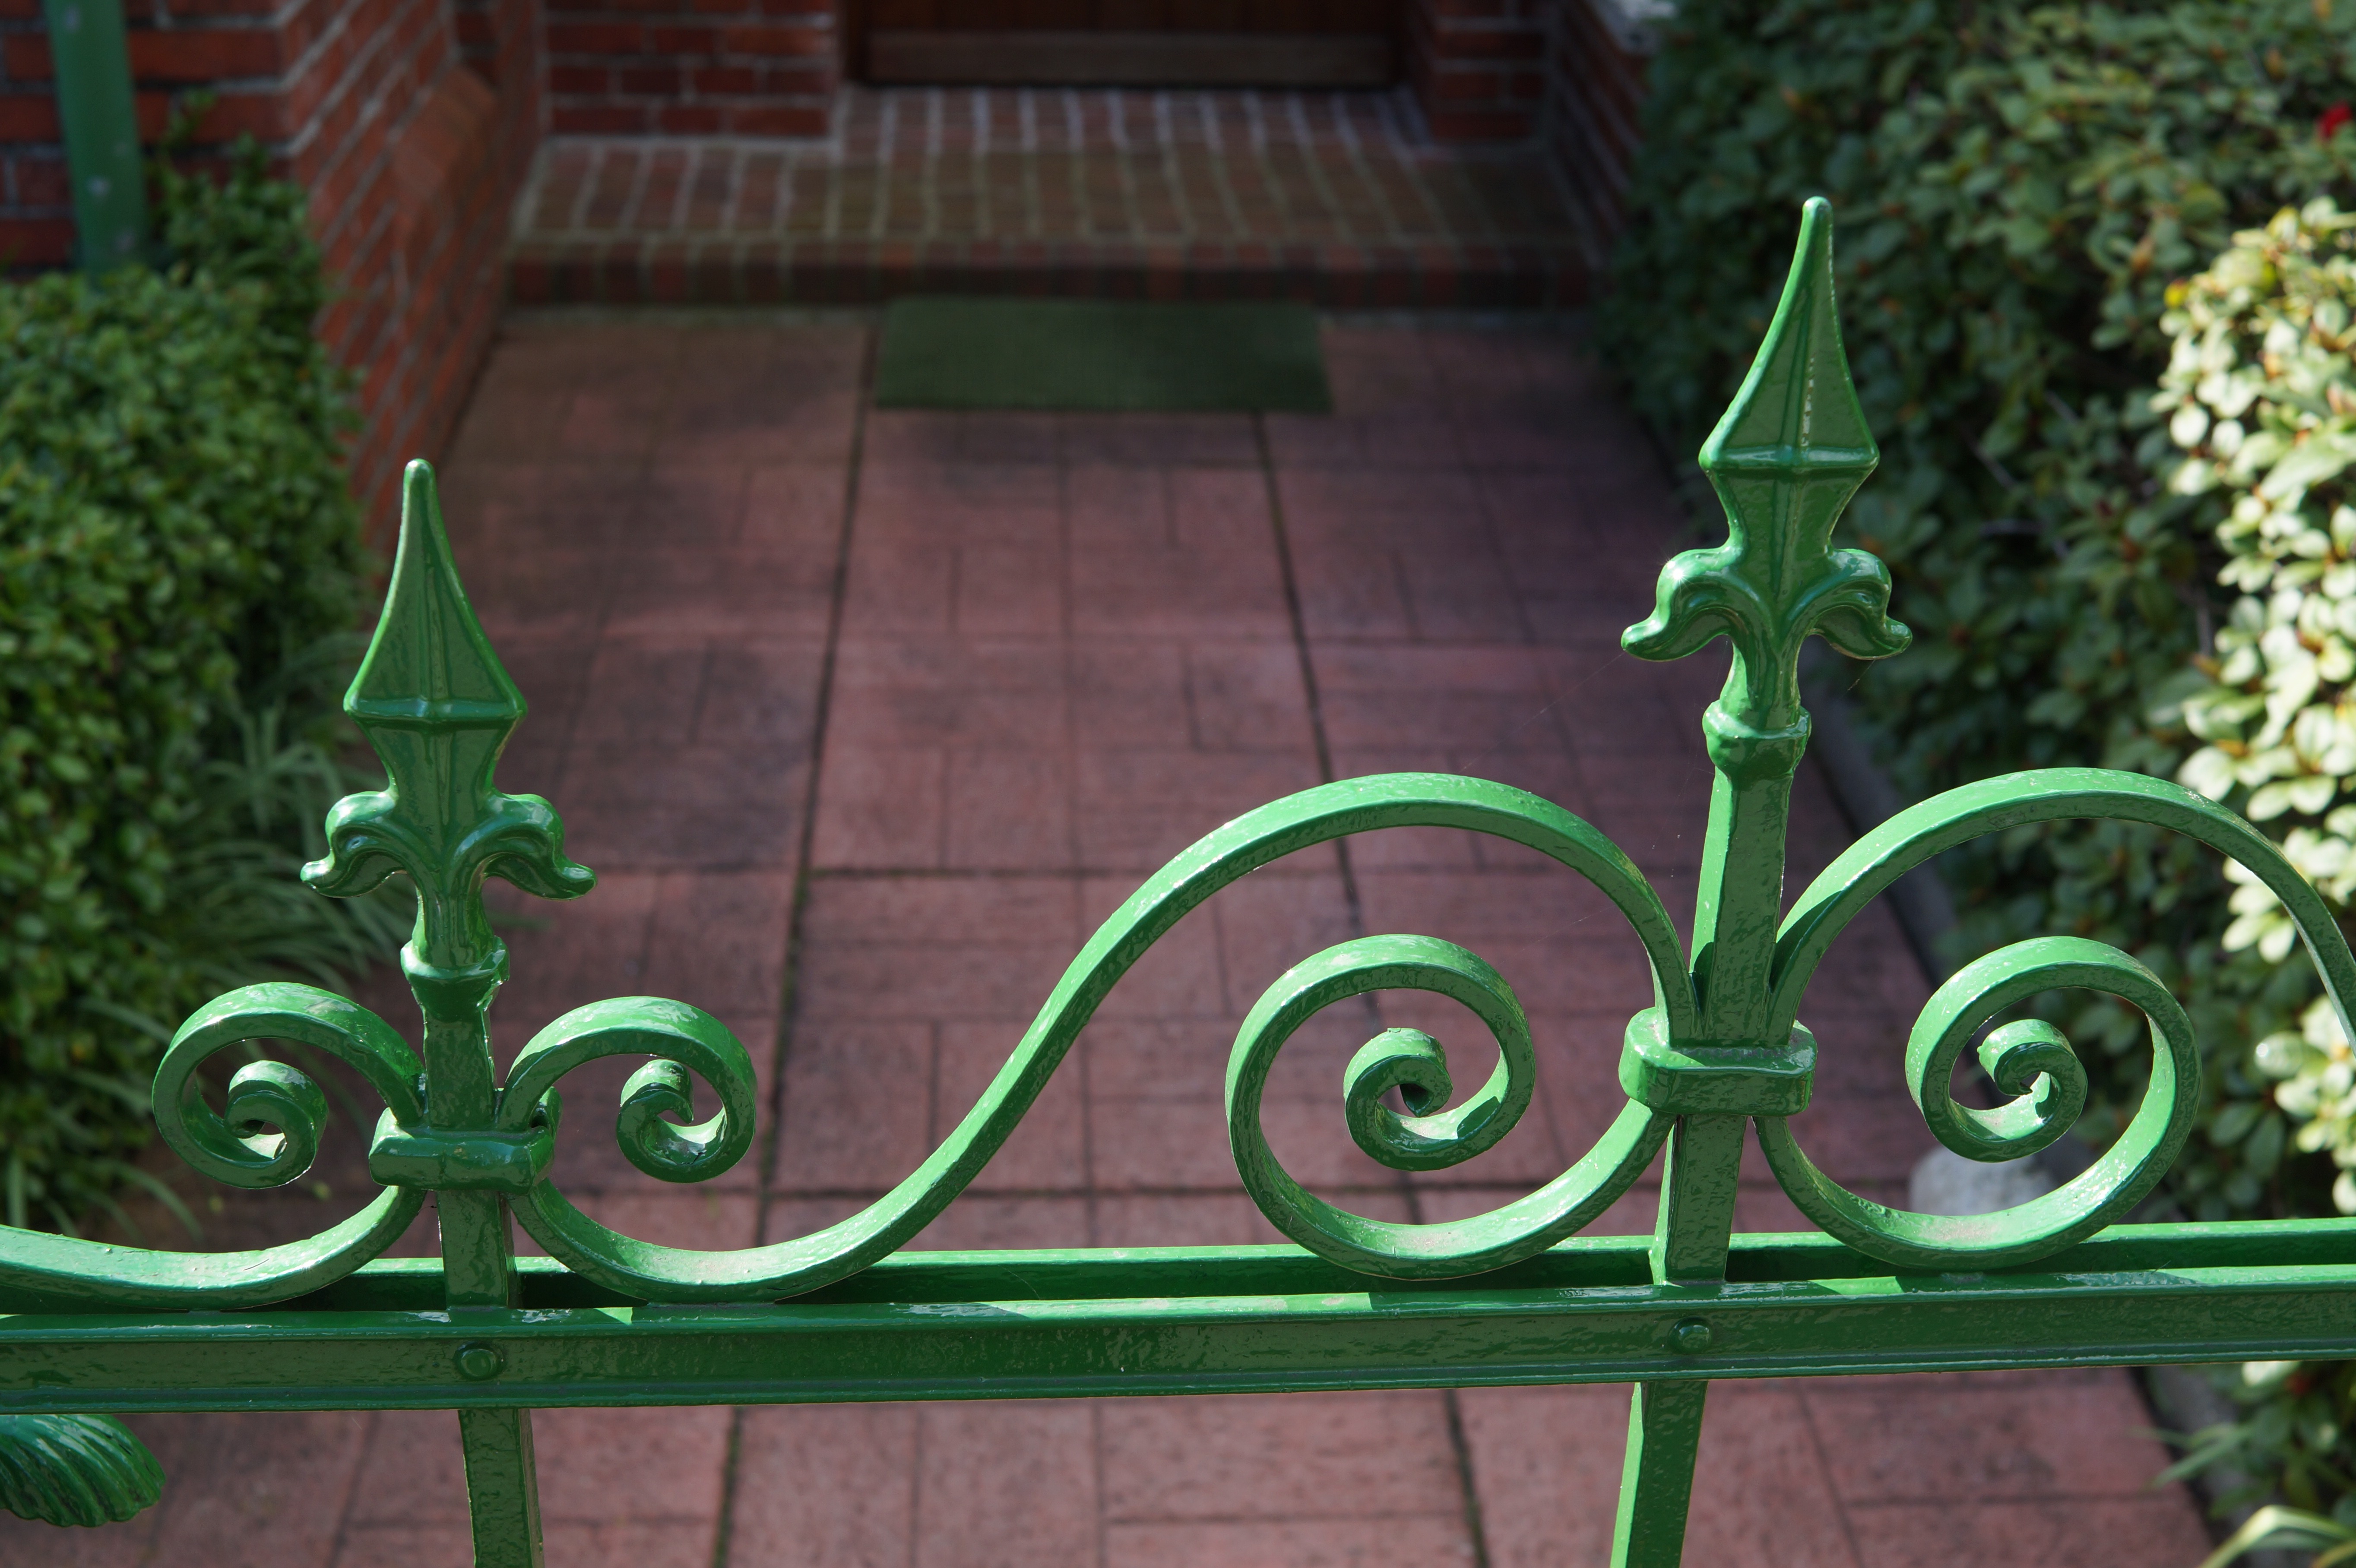
grass, lawn, flower, old, green, metal, backyard, garden, door, security, goal, ornament, yard, input, outdoor structure